Margo Seltzer

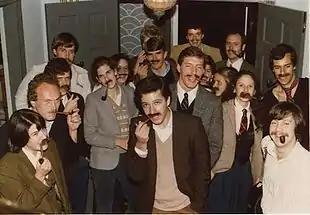

Seltzer received her A.B. in applied mathematics from Radcliffe College in 1983, where she was teaching assistant under Harry R. Lewis at Harvard University. In 1992, she received her Ph.D. in Computer Science from the University of California, Berkeley, where her dissertation, "File System Performance and Transaction Support", was supervised by Michael Stonebraker. Her work in log-structured file systems, databases, and wide-scale caching is especially well-known, and she was lead author of the BSD-LFS paper.